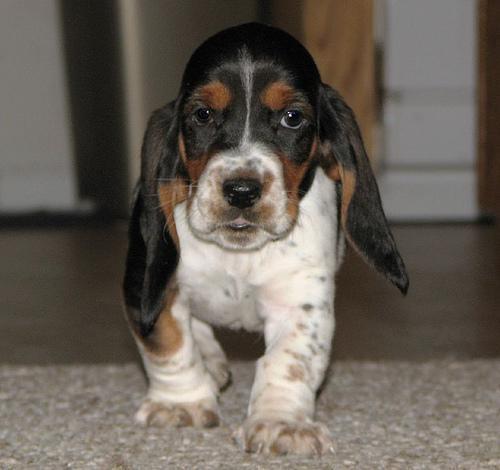
basset